School bus

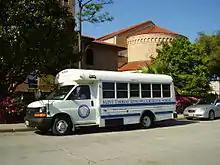
Multi-Function School Activity Bus "(MFSAB)" in Houston, Texas

There are four types of school buses produced by manufacturers in North America. The smallest school buses are designated Type A (short bus); a larger format (bodied on bare front-engine chassis) are designated Type B buses. Large school buses include Type C (bodied on cowled medium-duty truck chassis) and Type D (bodied on bare "forward control" or "pusher" chassis). Type C buses are the most common design, while Type D buses are the largest vehicles.